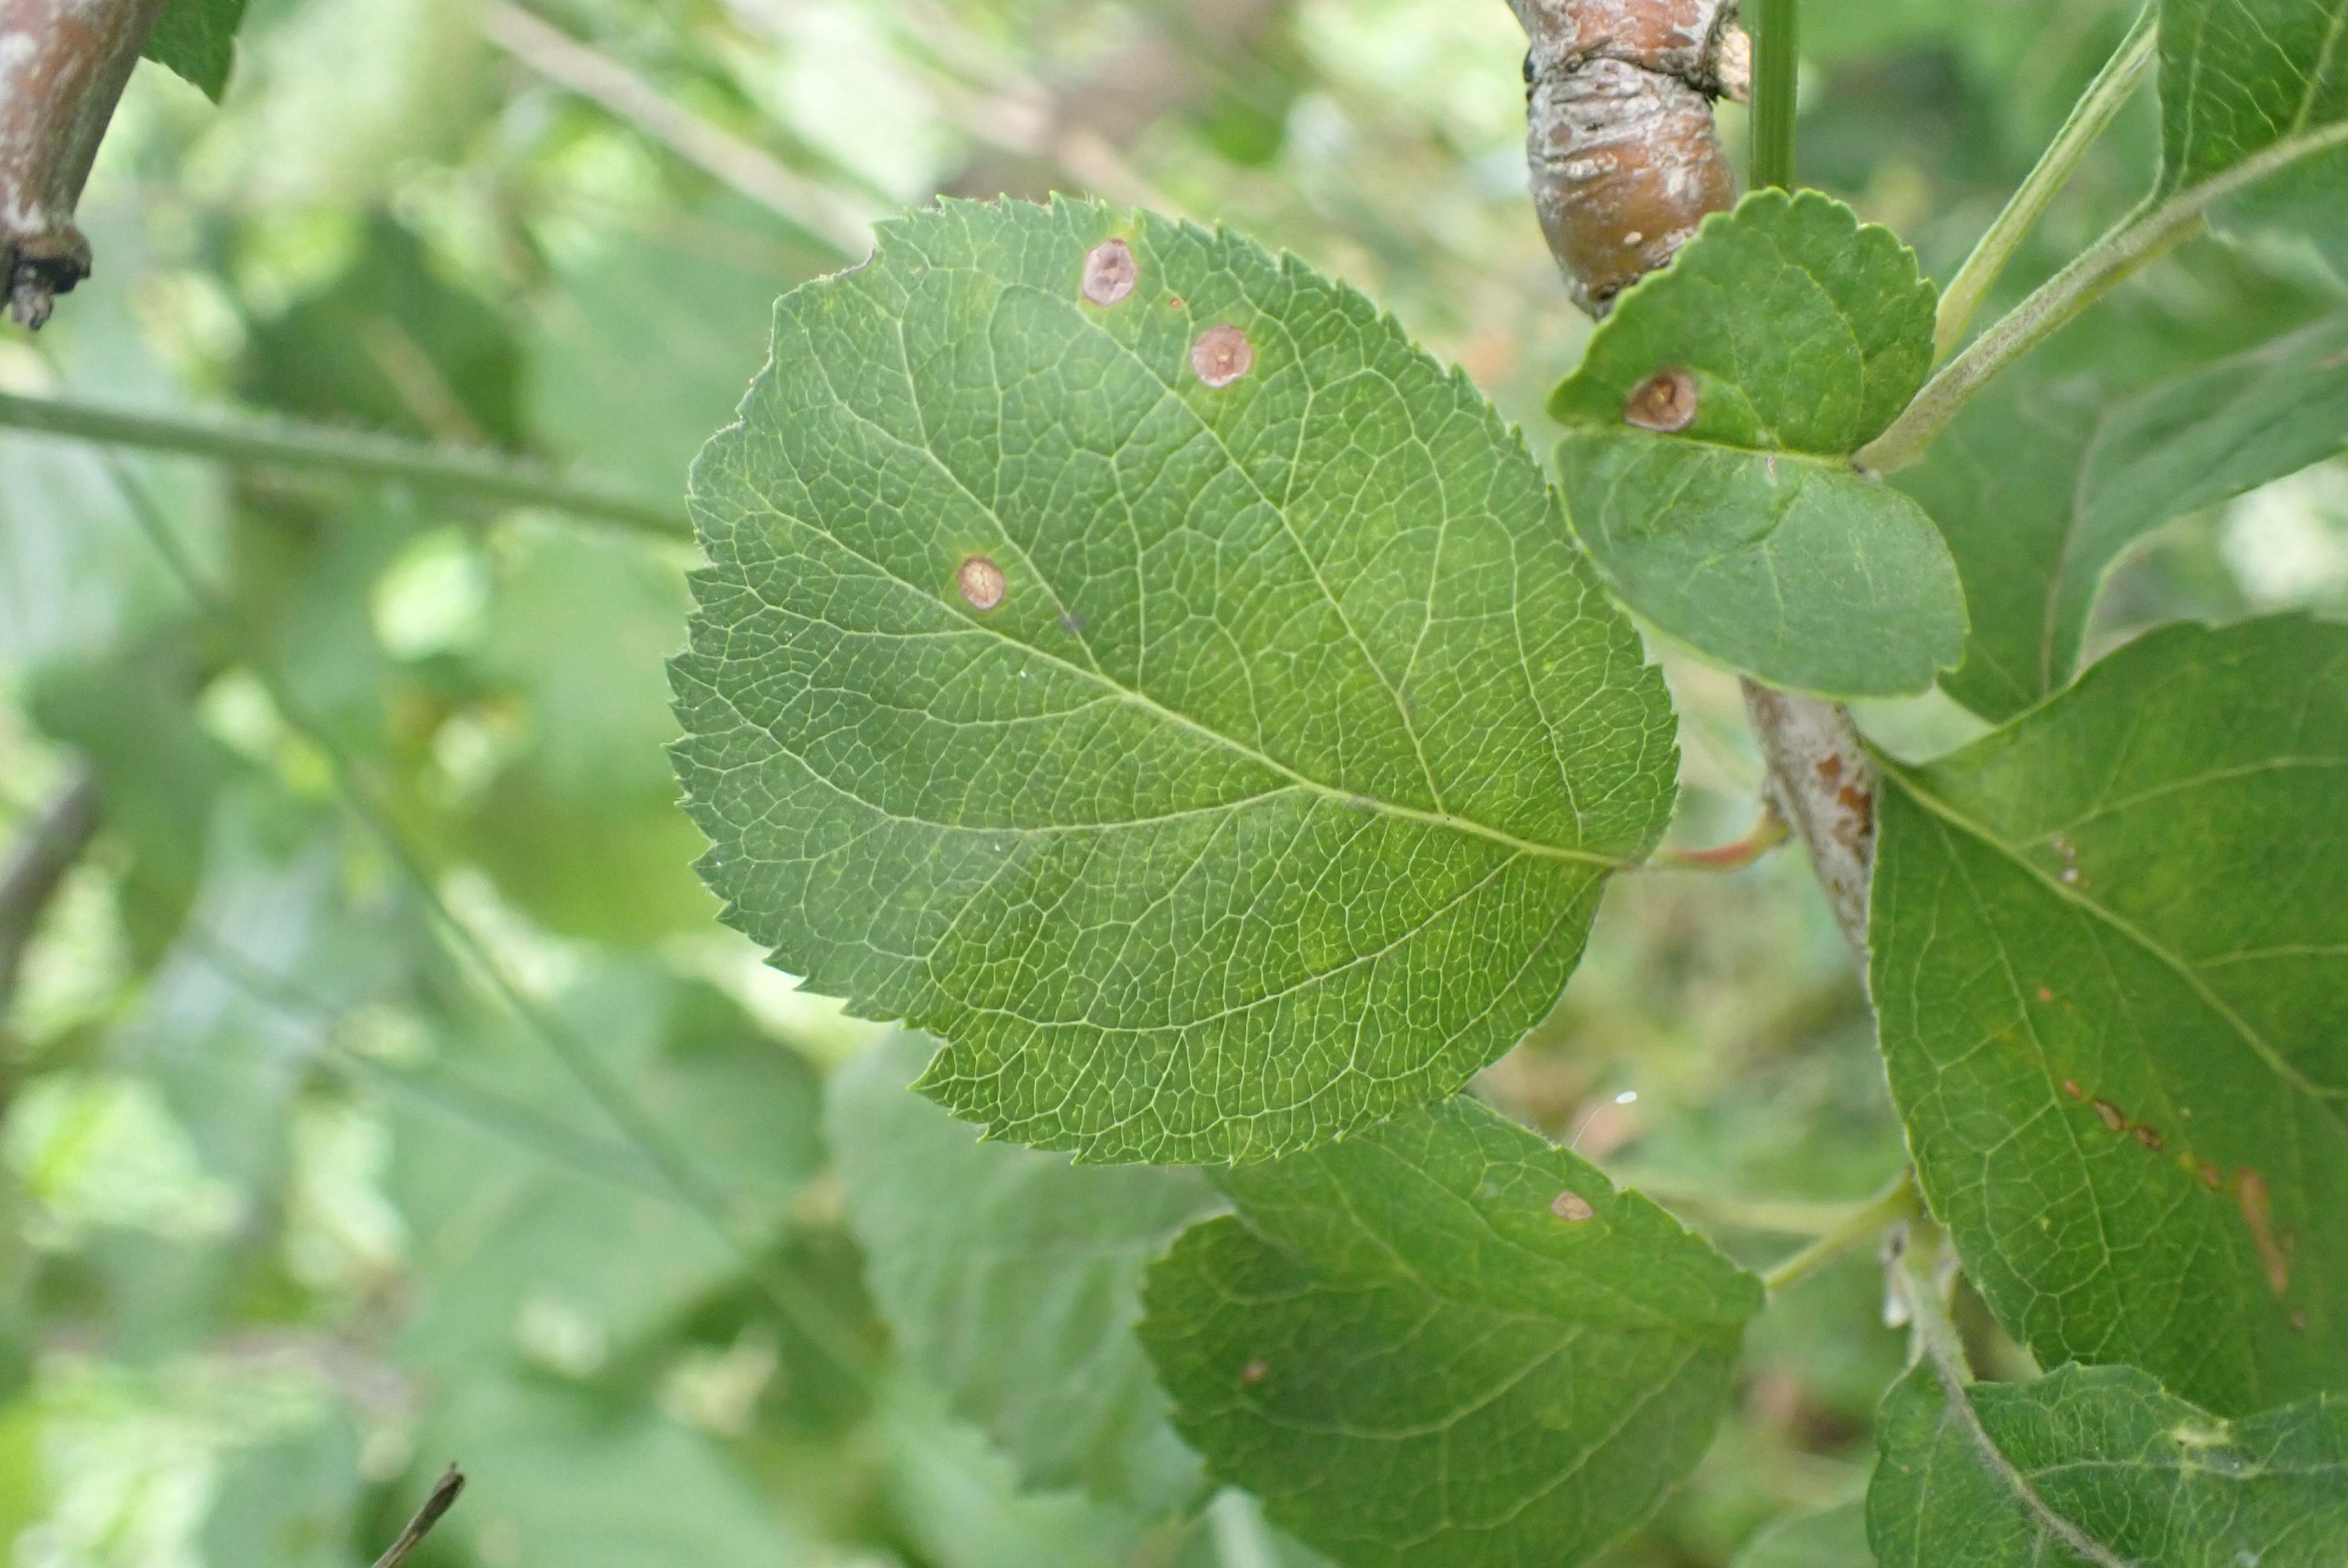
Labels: frog_eye_leaf_spot